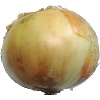
Label: white_onion